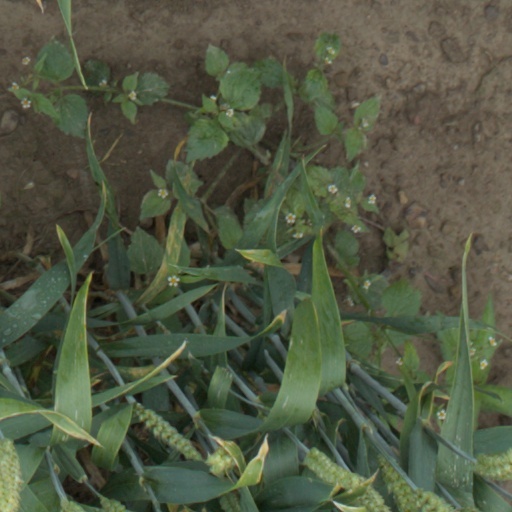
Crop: wheat